Ariake, Tokyo

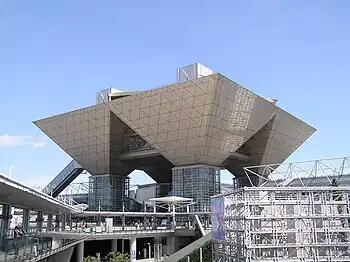
Tokyo Big Sight

Ariake is most well known internationally as the site of the Tokyo Big Sight international exhibition centre. Other important facilities located within Ariake include the Ariake Tennis Forest Park ("Ariake Tenisu no Mori Kōen"), Ariake Coliseum, Ariake Sports Center, Massachusetts Mutual Life Insurance Company, Tokyo Ariake University of Medical and Health Sciences, the Japanese Foundation for Cancer Research and the headquarters of Universal Entertainment Corporation. Ariake is a center for shipping in the pulp and paper industry.